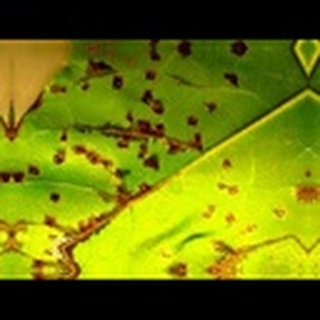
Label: cotton_bacterial_blight